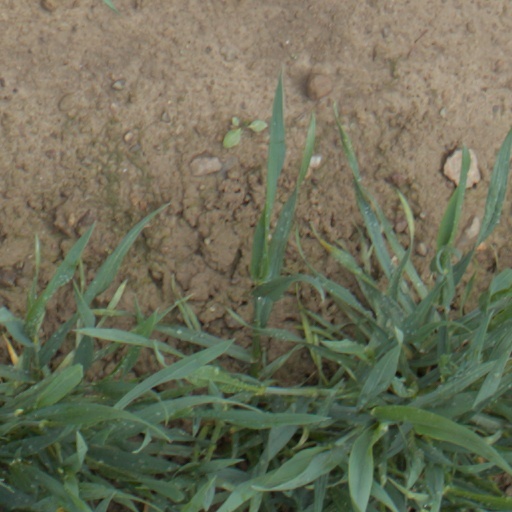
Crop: wheat